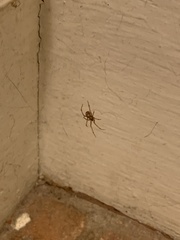
Species: Parasteatoda_tepidariorum